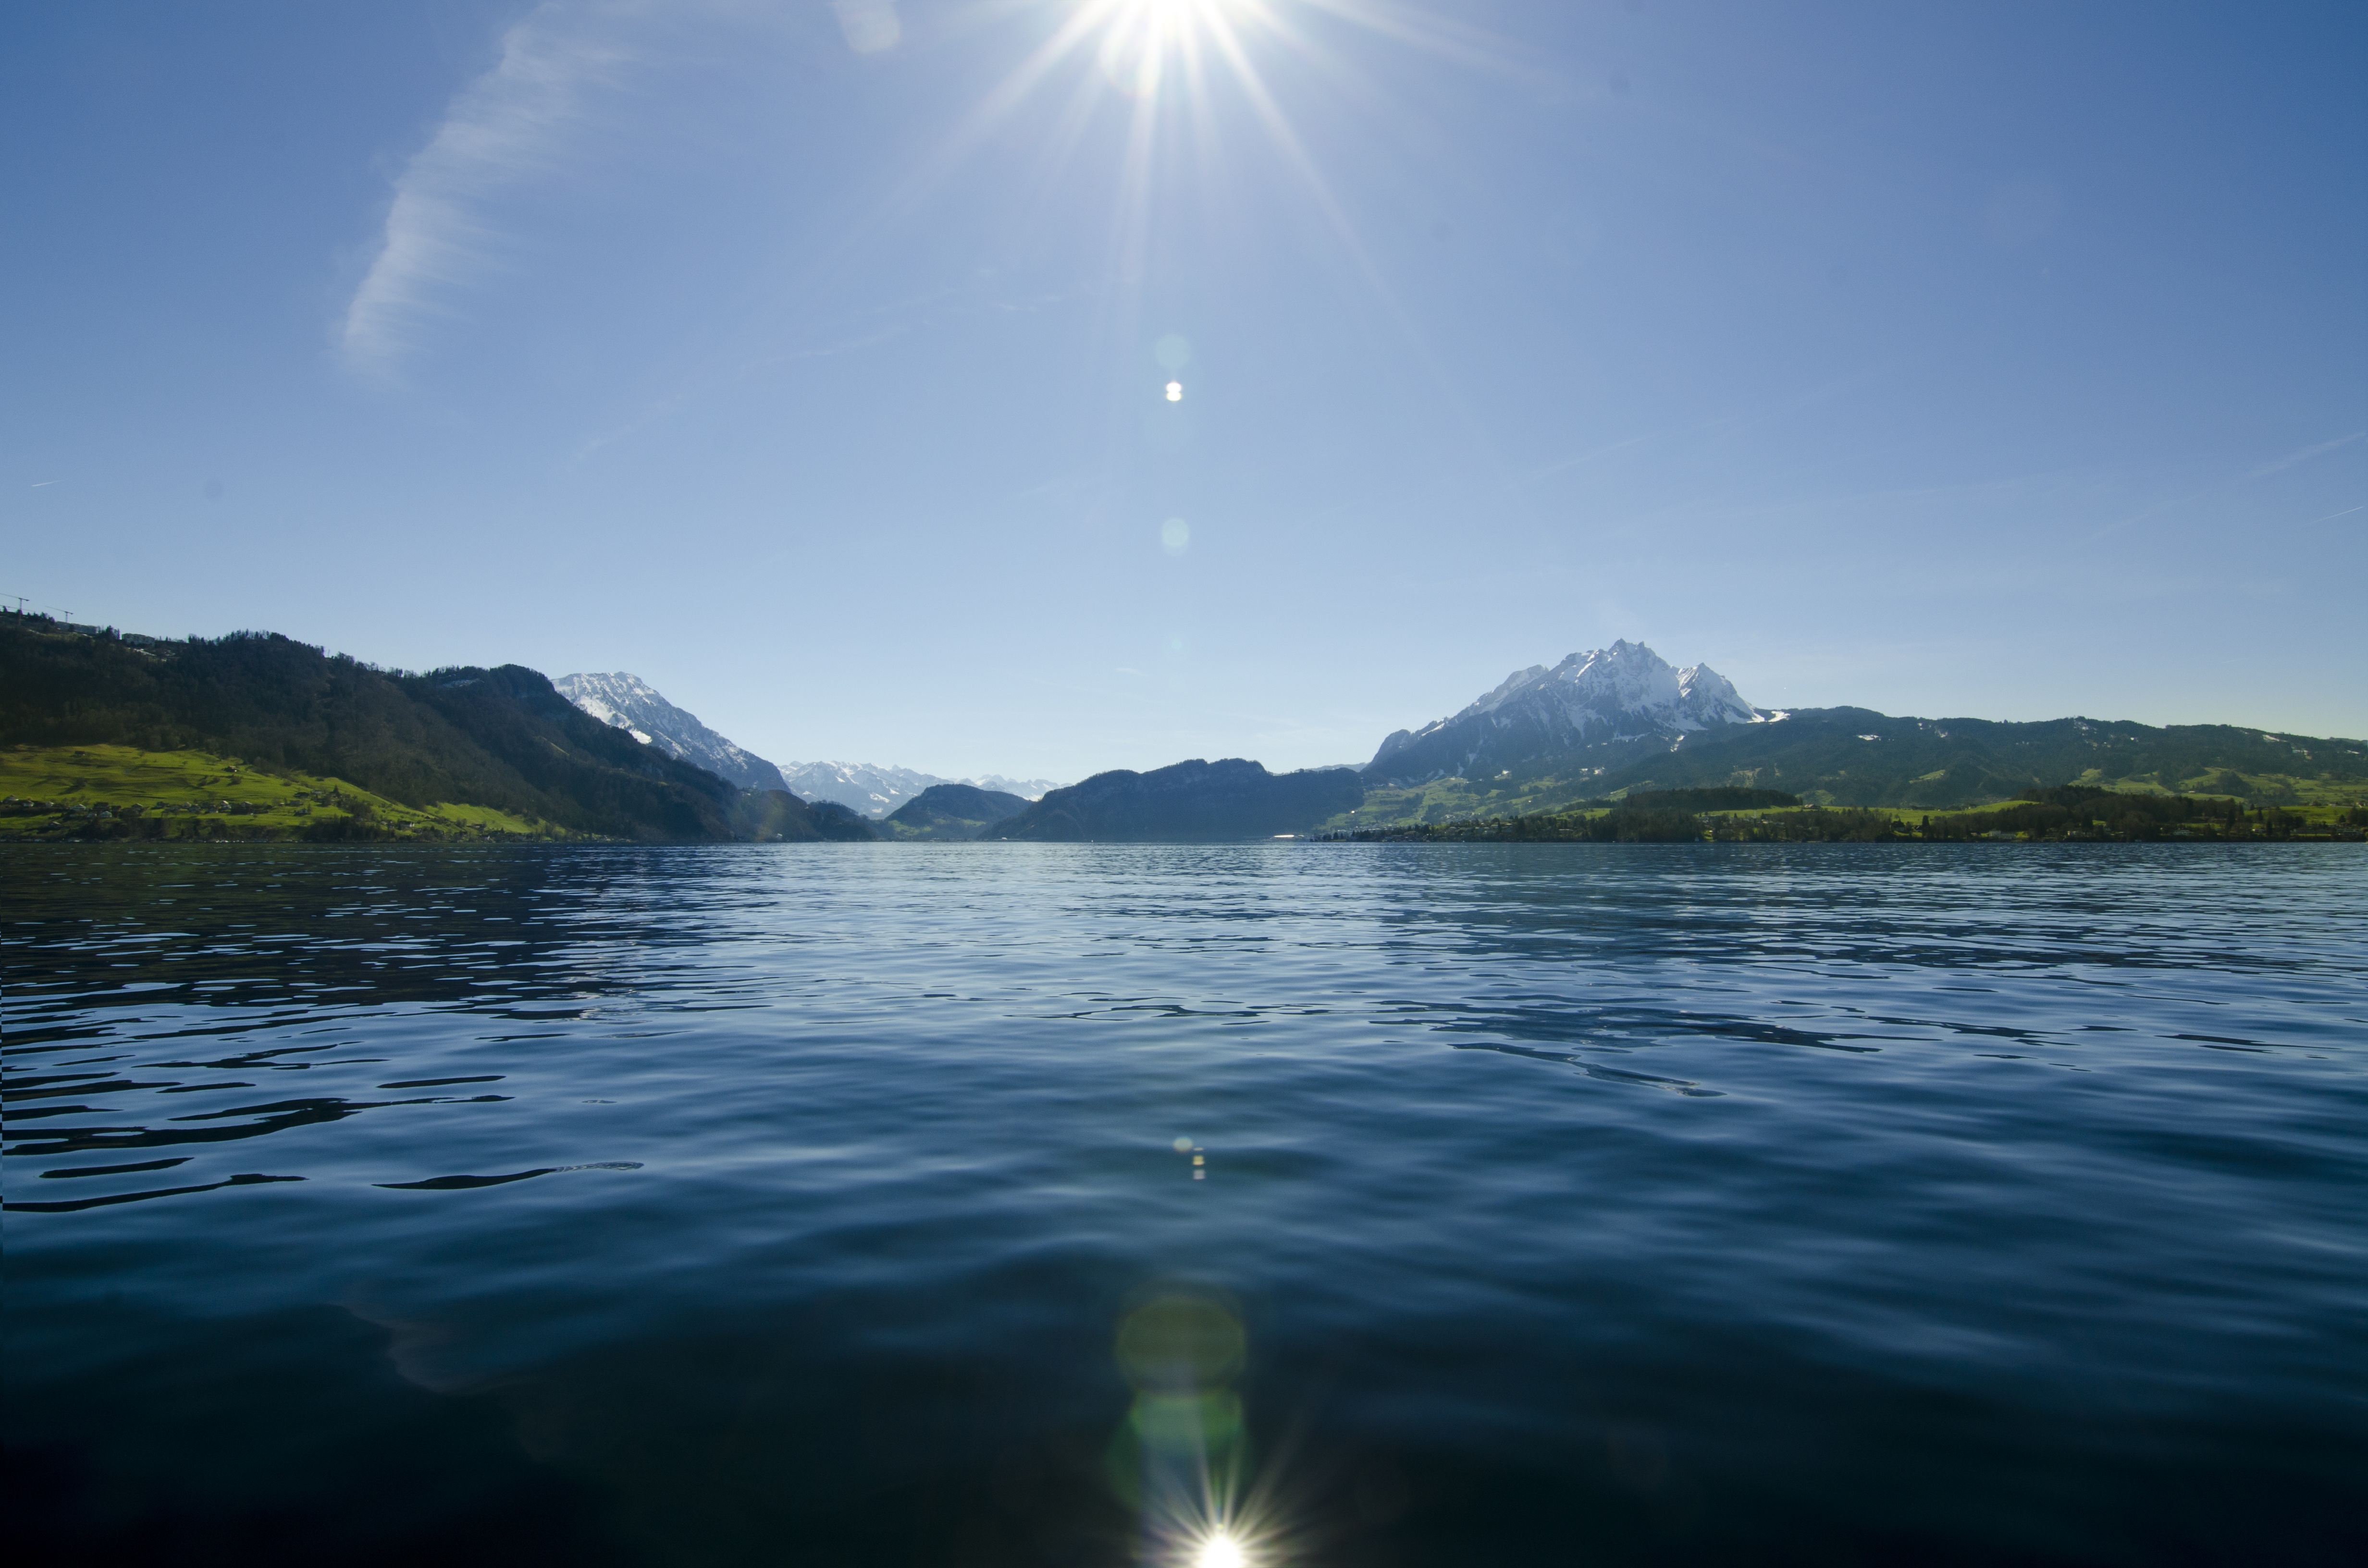
sea, water, nature, ocean, mountain, light, sky, sun, sunlight, wave, lake, summer, reflection, vehicle, blue, reservoir, body of water, boating, zurich, loch, lake zurich